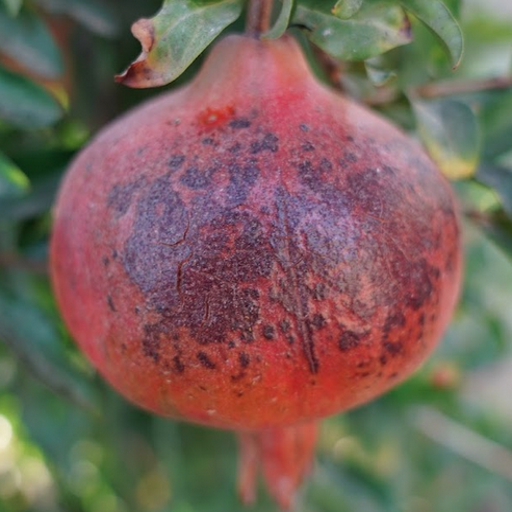
Label: Sunburn